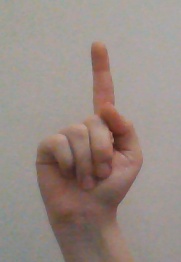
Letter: bb